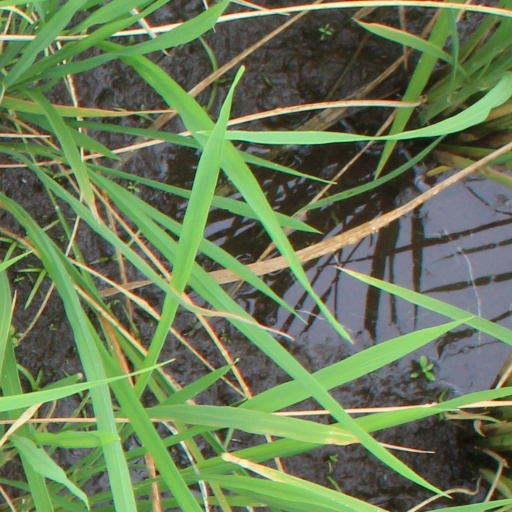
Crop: rice